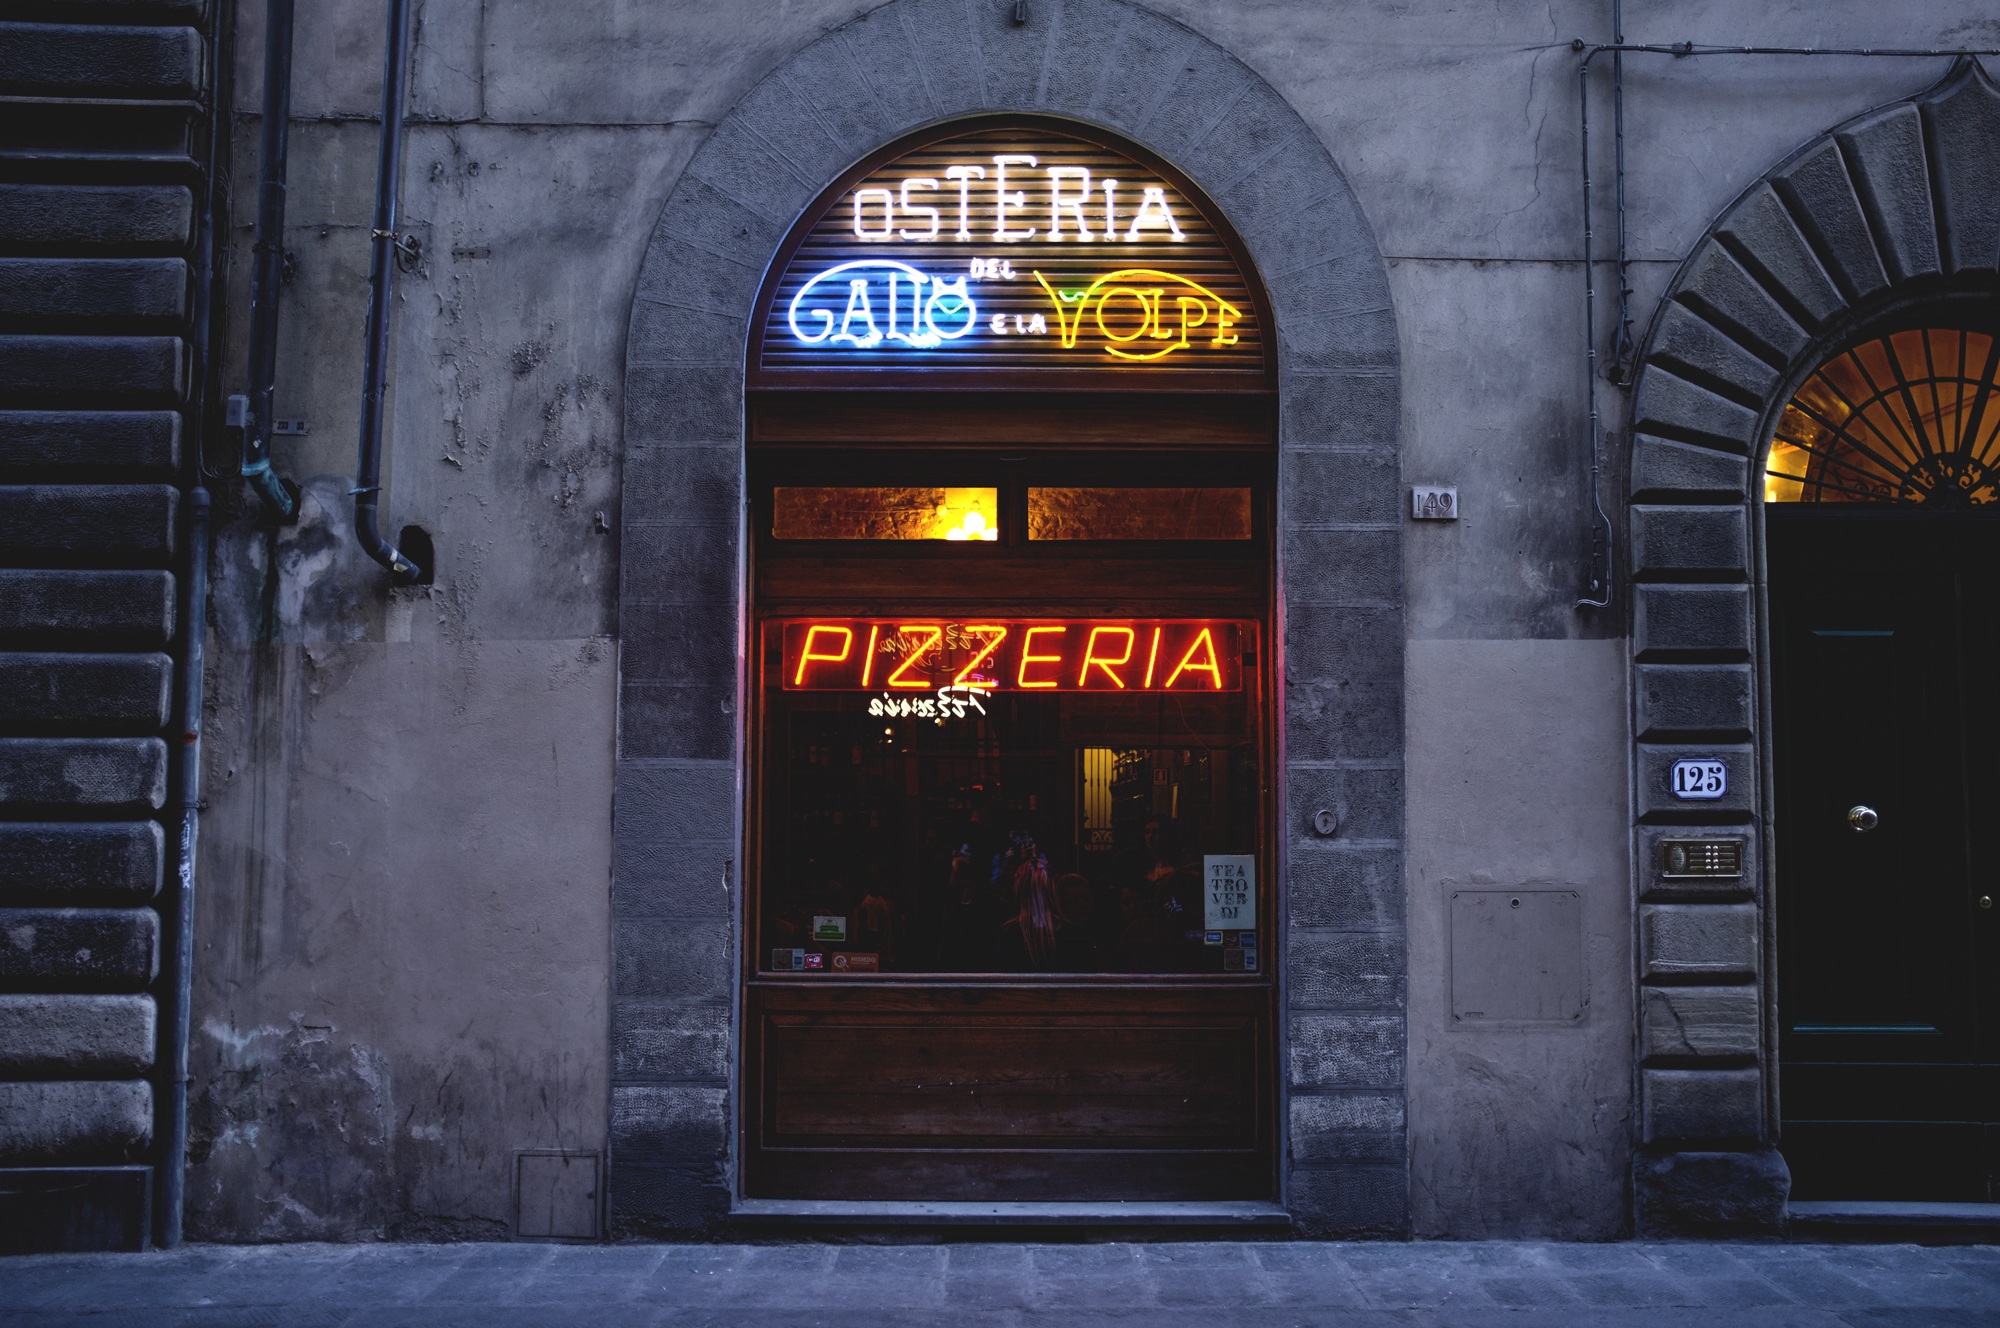
cafe, architecture, window, building, arch, italy, darkness, chapel, door, place of worship, florence, pizzeria, urban area